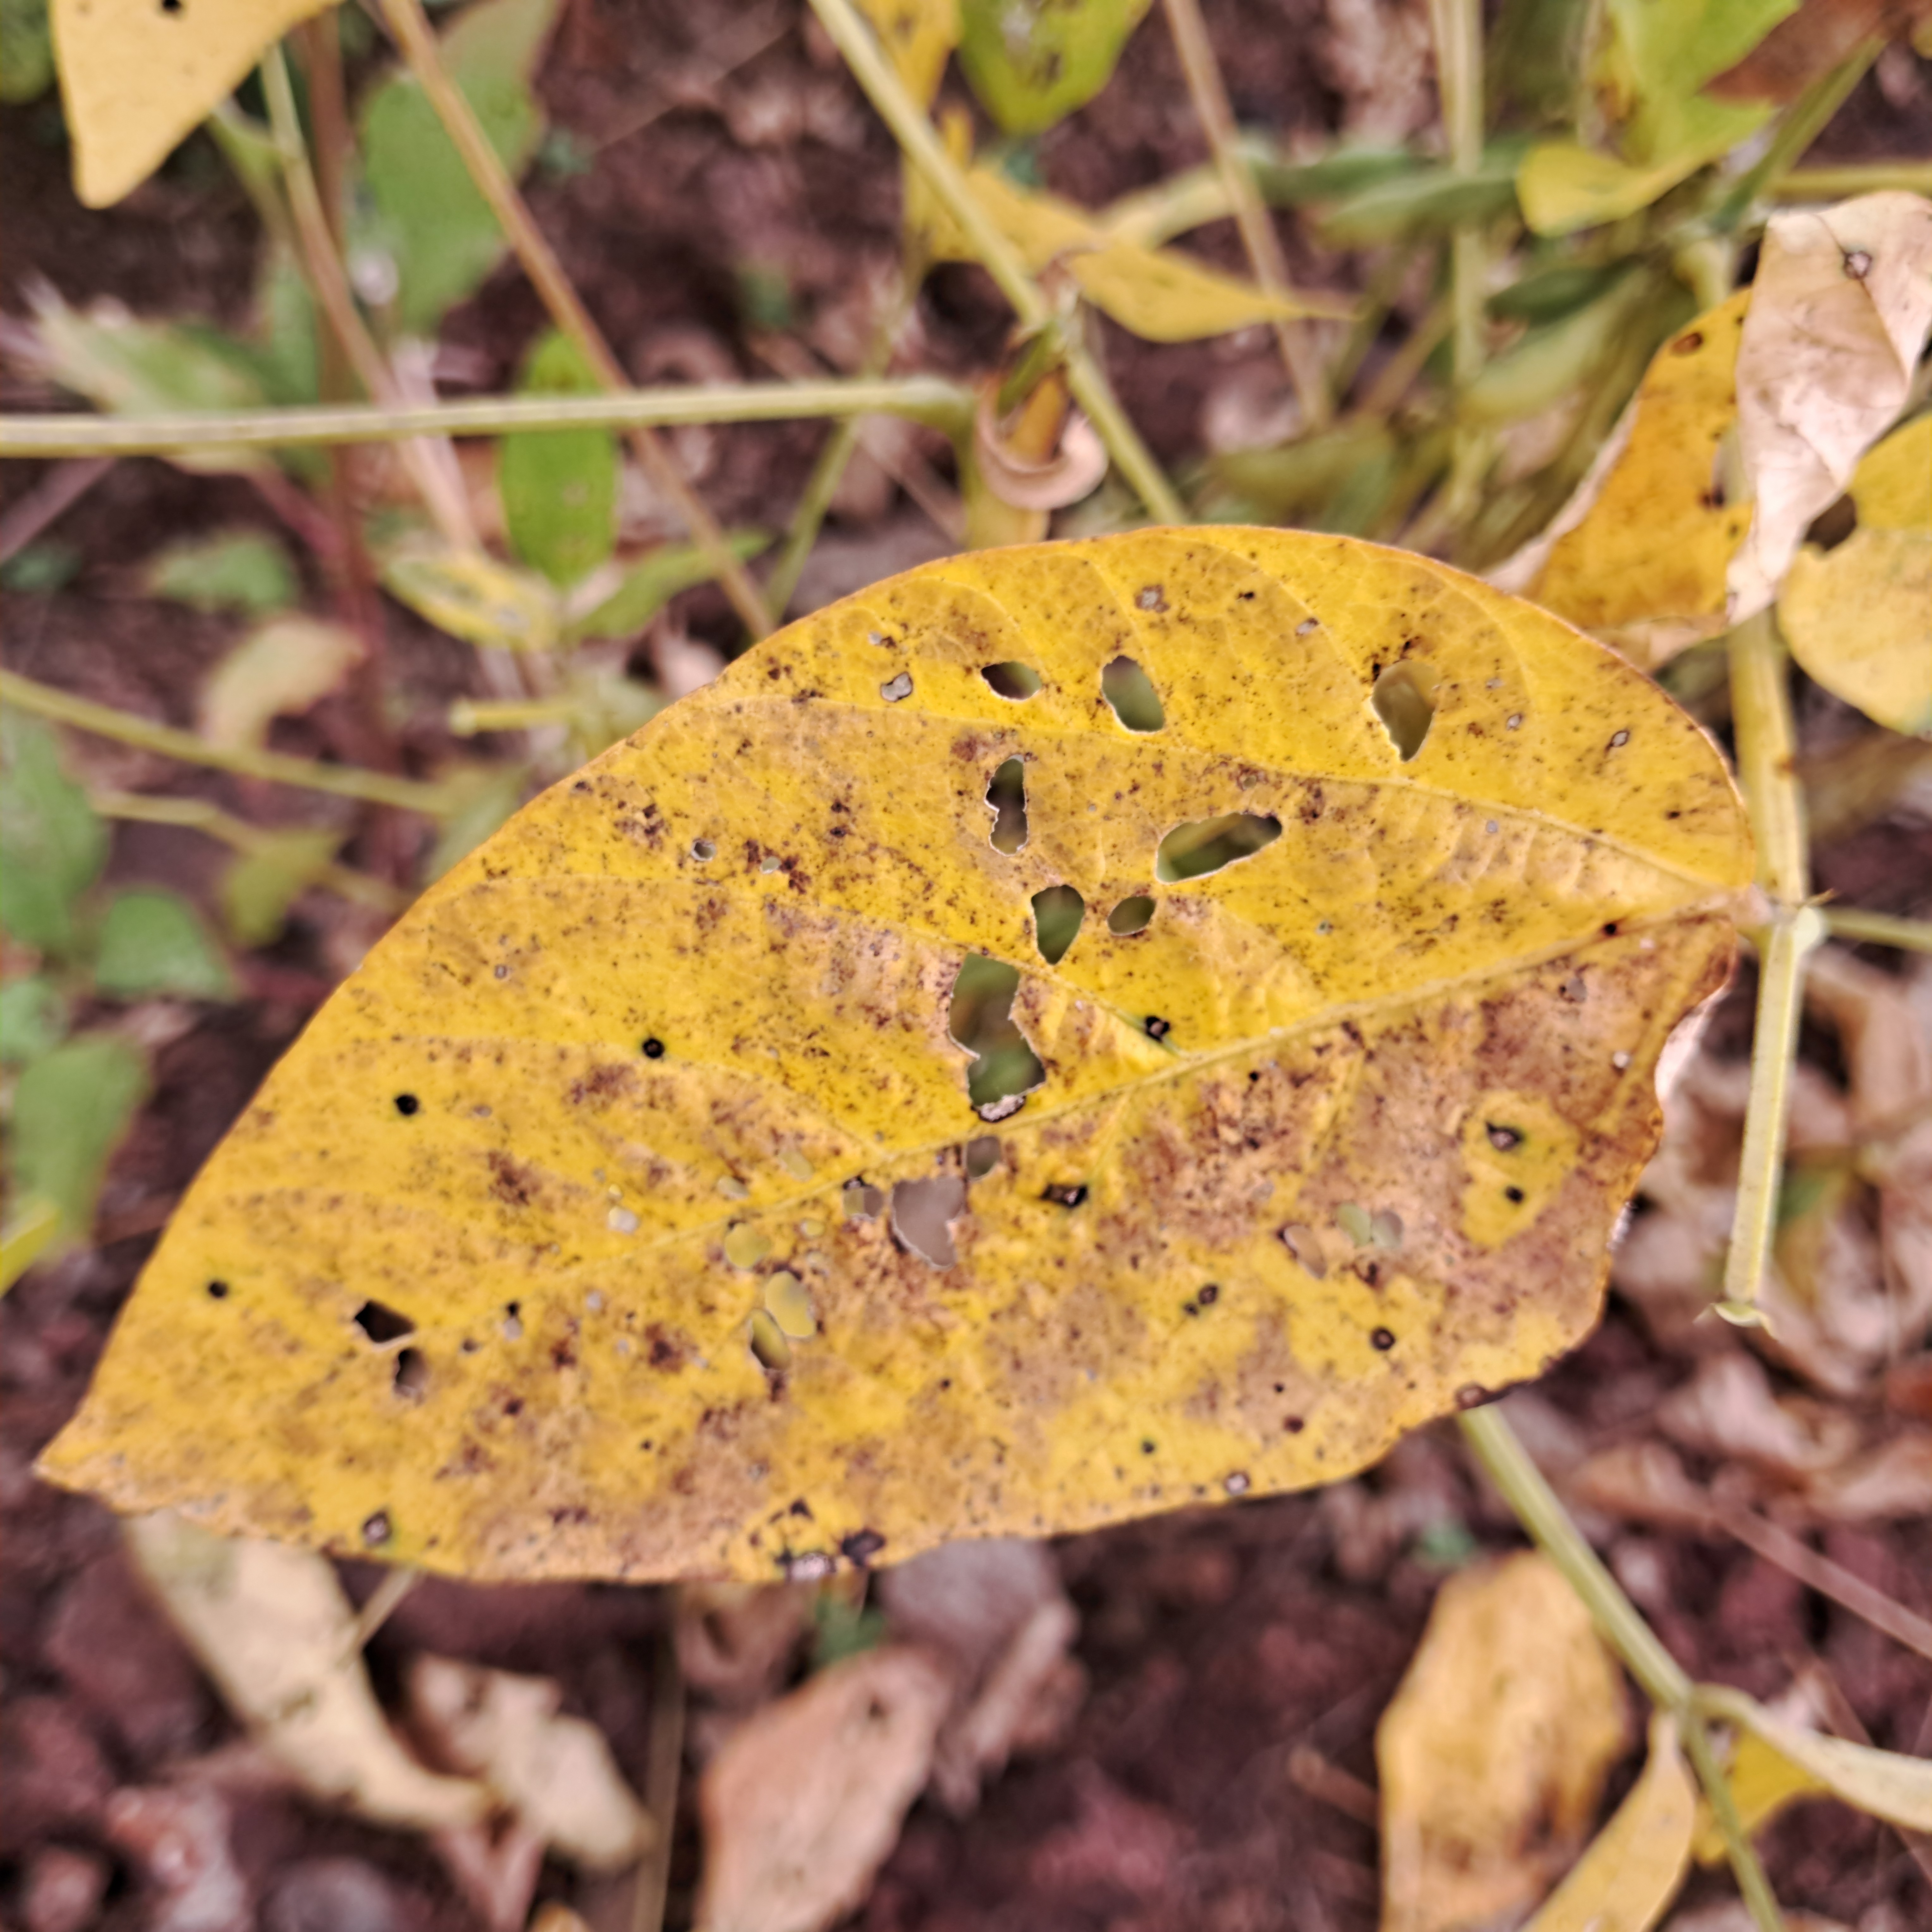
Label: Rust